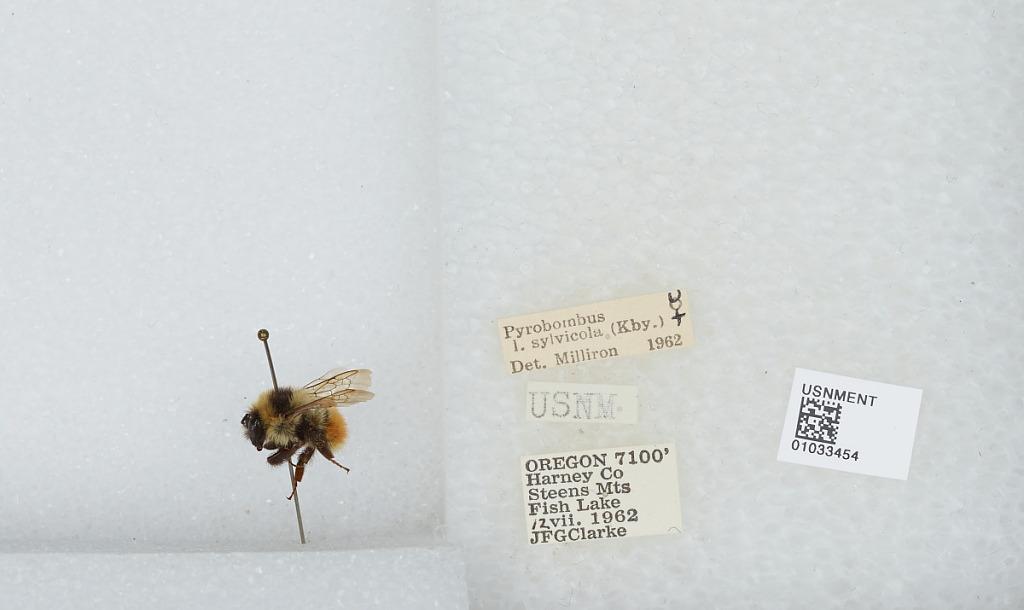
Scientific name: Bombus (Pyrobombus) sylvicola Kirby
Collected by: J. Clarke
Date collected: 1962-7-12
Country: United States
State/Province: Oregon
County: Harney
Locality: Steens Mountains, Fish Lake
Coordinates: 42.7381, -118.644
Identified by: Milliron